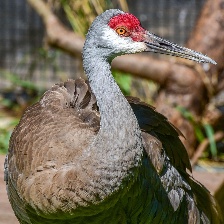
Species: SANDHILL CRANE
Scientific name: GRUS CANADENSIS
ImageNet parent category: crane